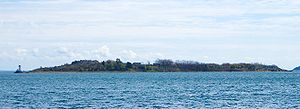
Torgersøy fyr
Torgersøya  set fra Husvik. Fyret ses til  venstre på øen
Torgersøy fyrstation blev oprettet i 1851 som indsejlingsfyr til Vallø saltverk på Torgersøya syd for Valløy, i Tønsberg kommune, Vestfold og Telemark fylke i Norge. Det blev ombygget til fyrlampe i 1890 med hvidt lys og en rød sektor.